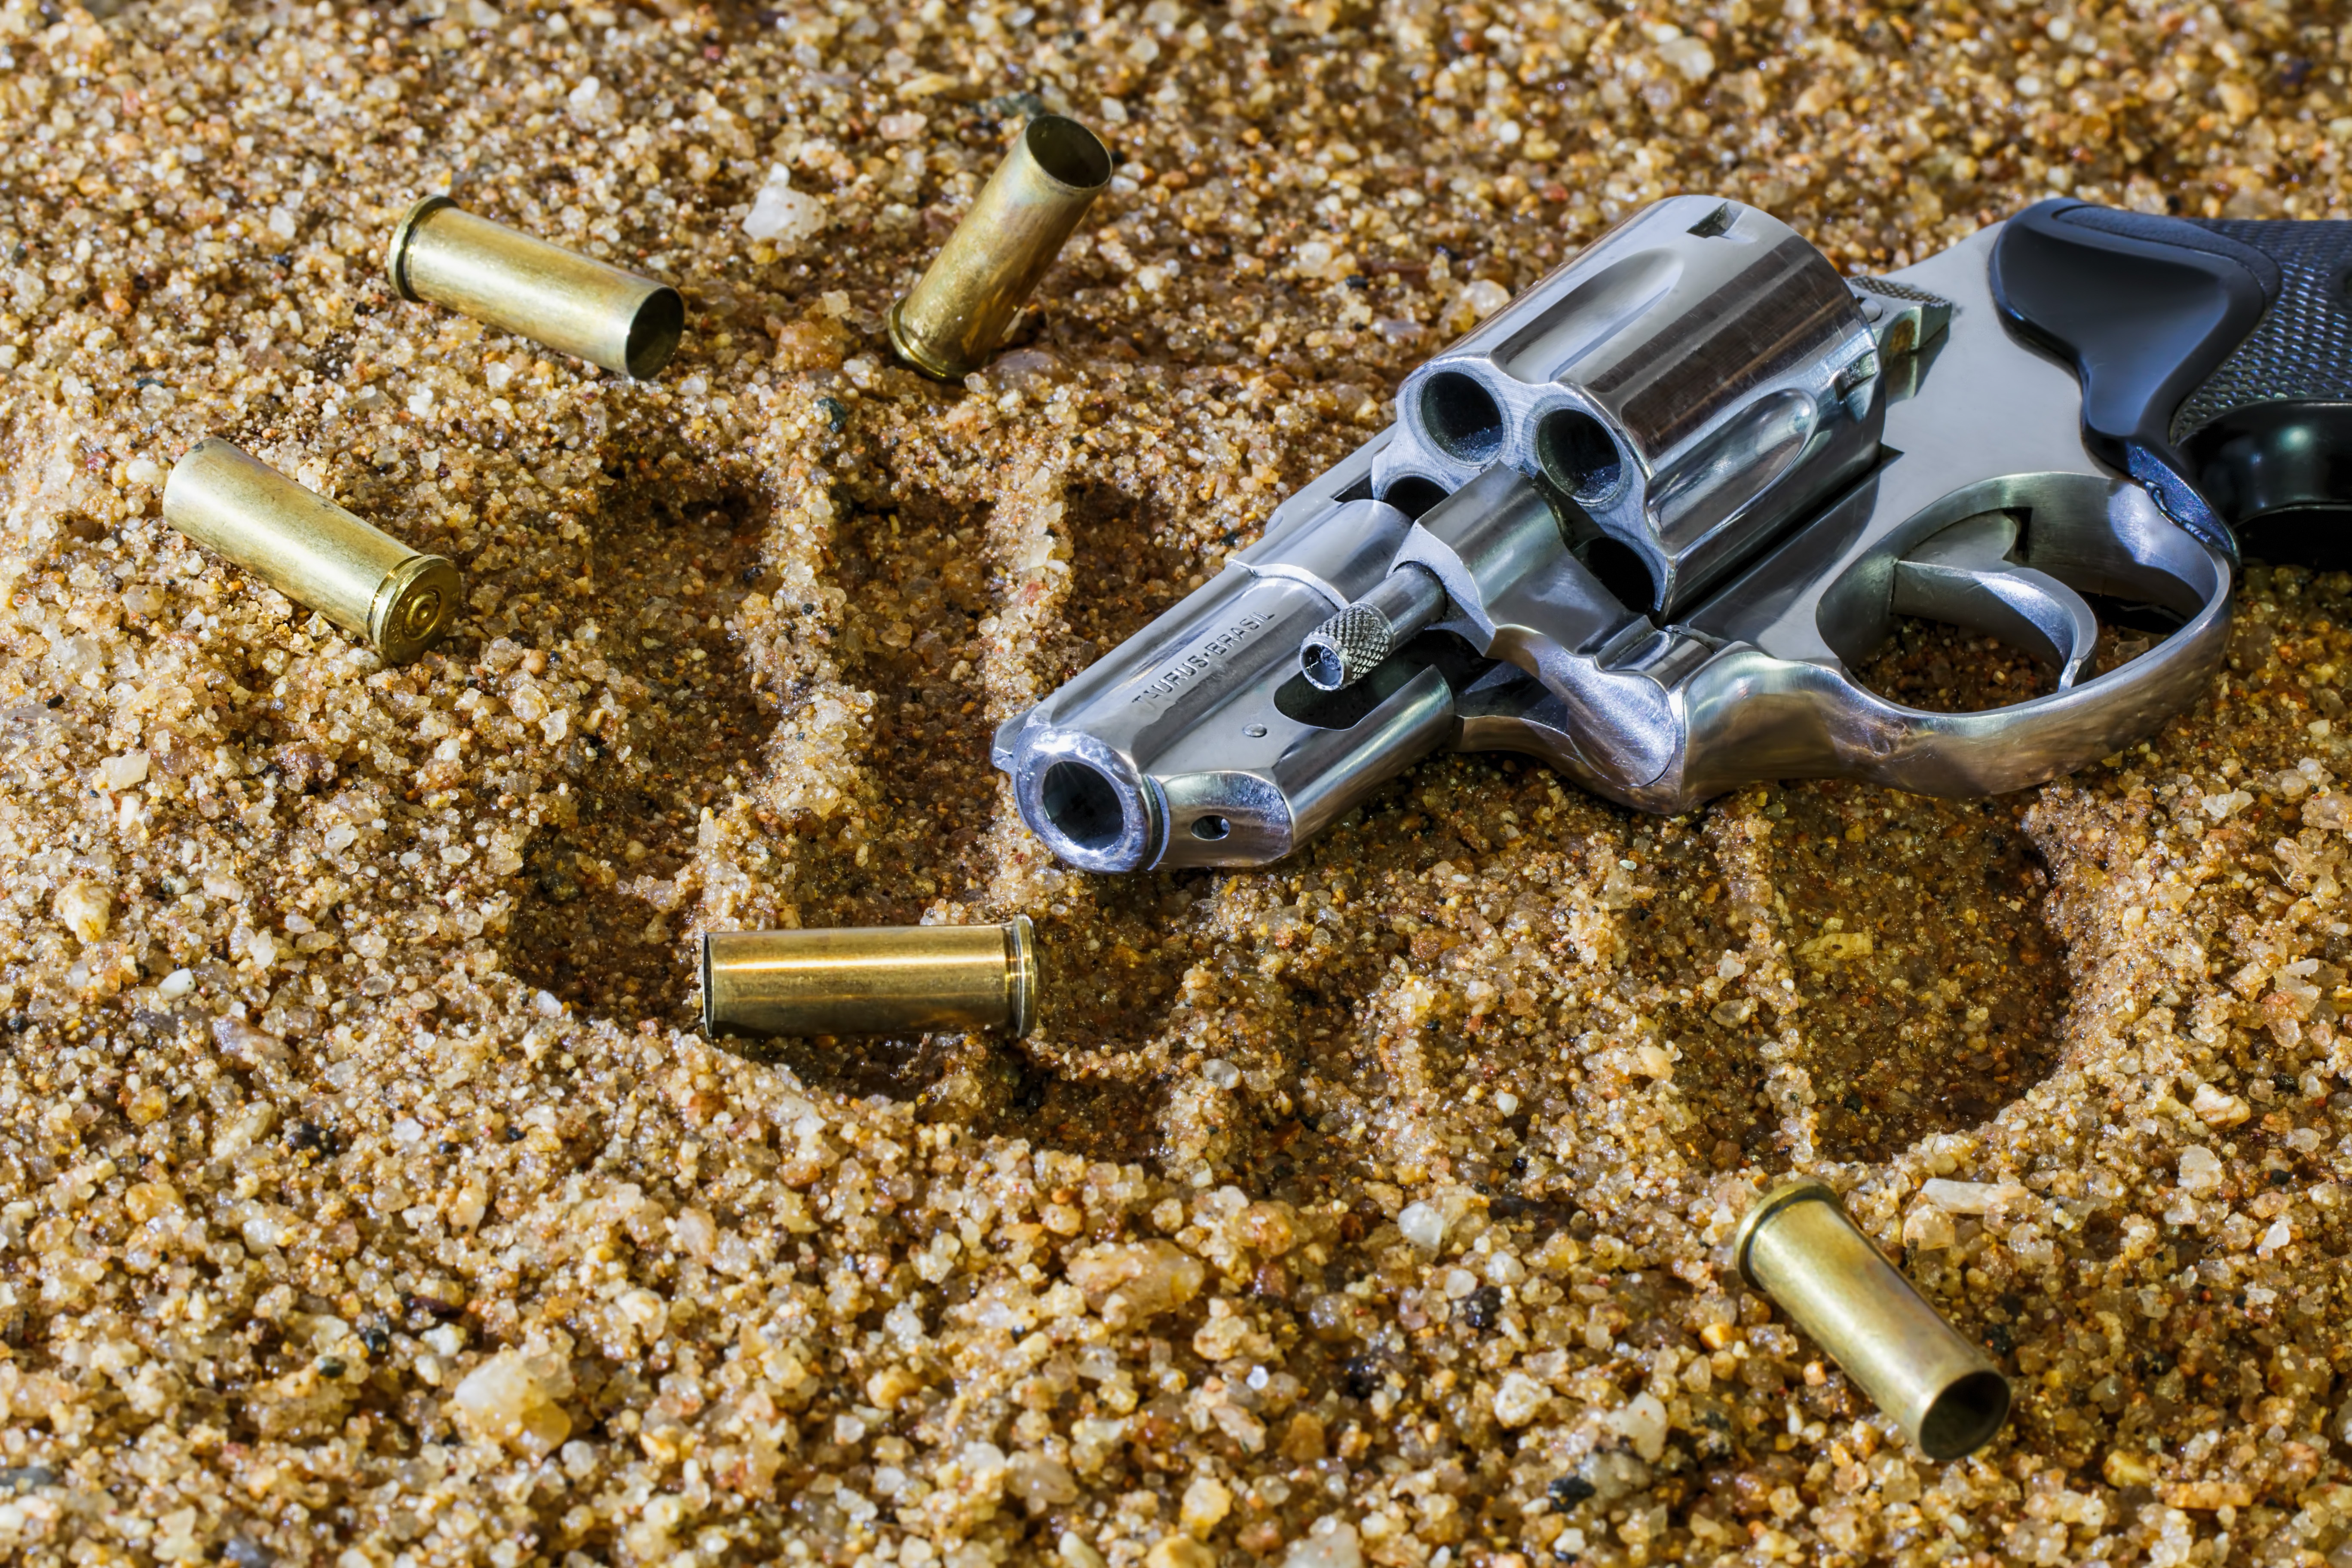
sand, weapon, gun, bullets, ammunition, dangerous, handgun, revolver, firearm, gun accessory